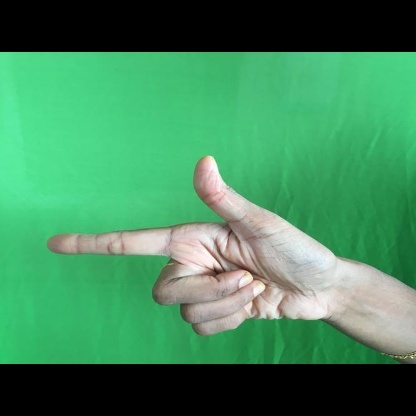
Mudra: Chandrakala